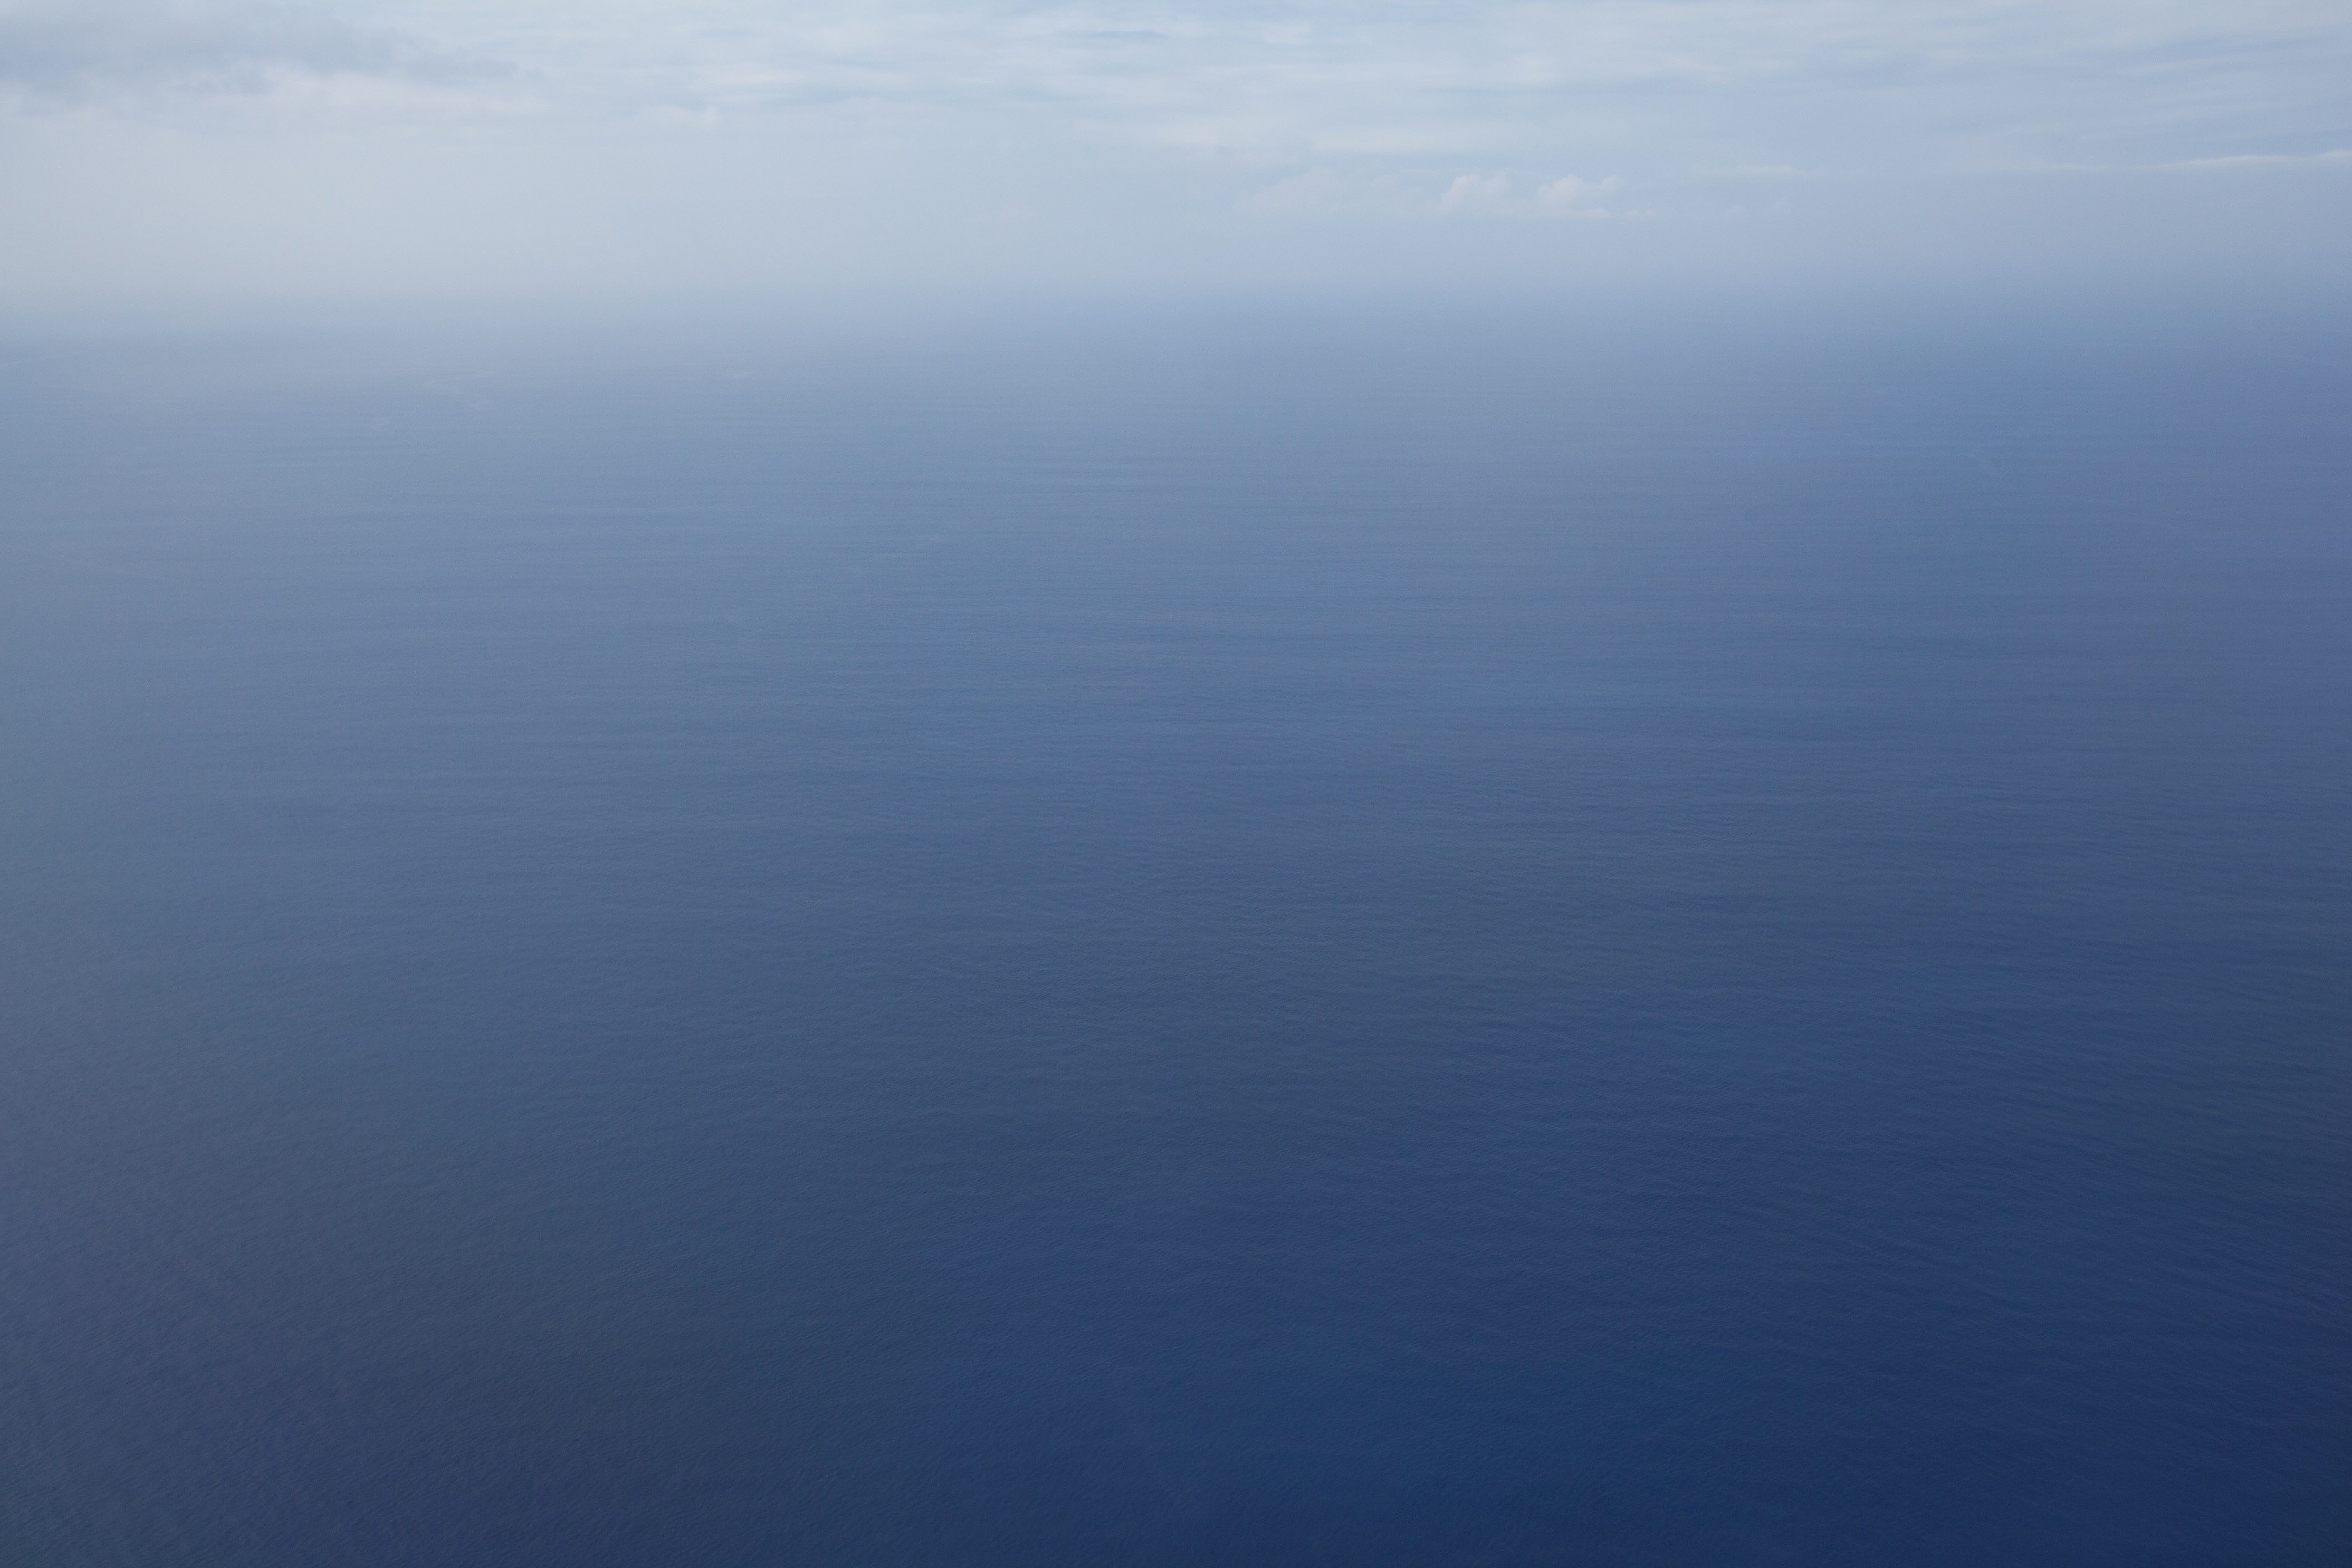
sea, coast, ocean, horizon, cloud, sky, fog, sunlight, dawn, atmosphere, distance, reflection, flight, haze, endless, infinity, atmospheric phenomenon, atmosphere of earth